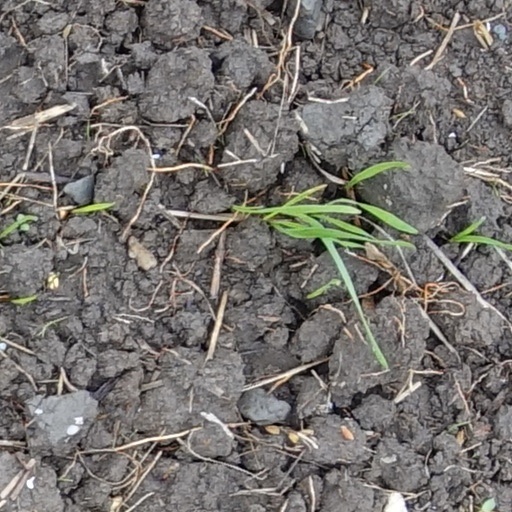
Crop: wheat